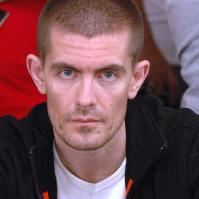
Age: 31